Pearl Street Schoolhouse

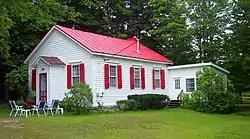
Front (north) elevation and east profile, 2007

The Pearl Street Schoolhouse, also known as District 11 Schoolhouse, is located south of the junction of Awosting and Decker roads in the Town of Shawangunk, New York, United States. It was built around 1850.